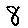
Label: 8